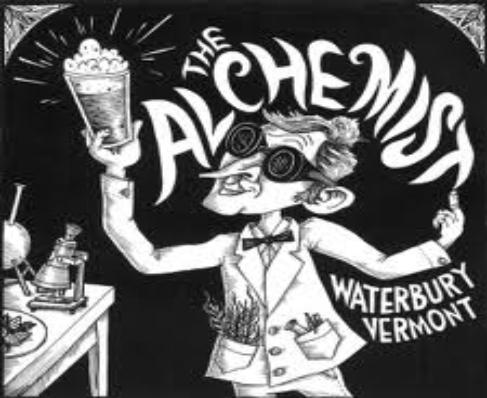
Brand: Alchemist
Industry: Clothes